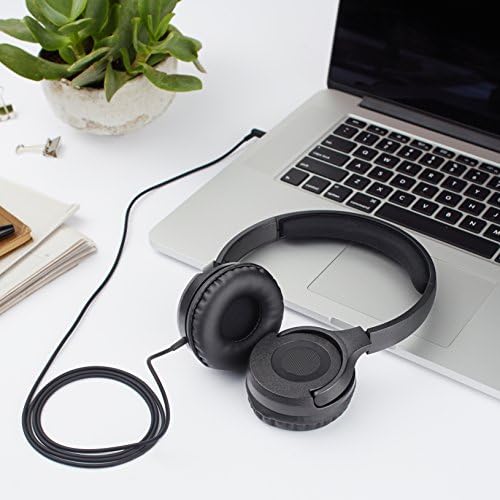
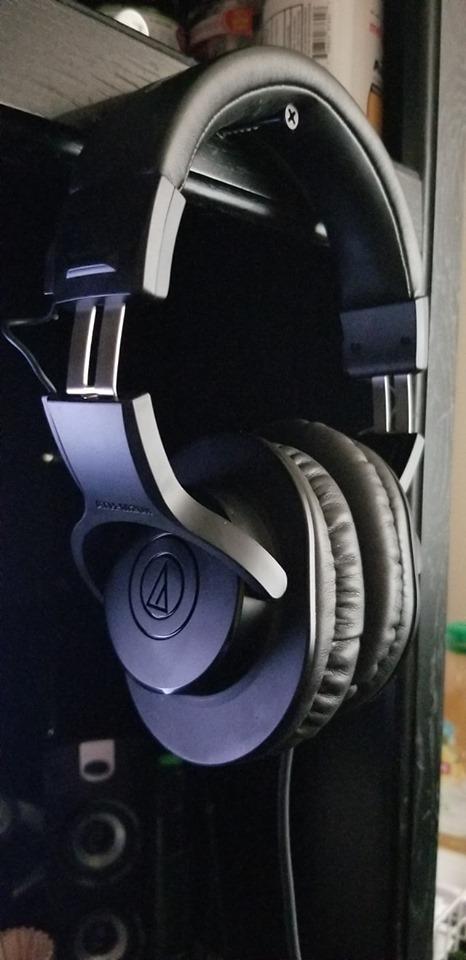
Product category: headphones
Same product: no